Rosa Luxemburg

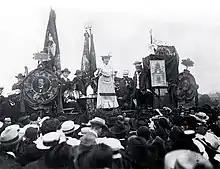
Luxemburg addressing a crowd in Stuttgart in 1907

The temporary truce in the SPD between the radicals and the leadership ended abruptly in 1910 over the question of Prussian suffrage. The Prussian three-class franchise was a long-standing grievance, and a new government bill that failed to introduce equal suffrage sparked a wave of mass demonstrations and strikes. Luxemburg saw this as a golden opportunity to put her mass strike theory into practice and to push the party in a more revolutionary direction. She embarked on an intensive speaking tour, and in a series of articles, beginning with "What Next?", she called for the party to escalate the struggle, including through republican agitation.